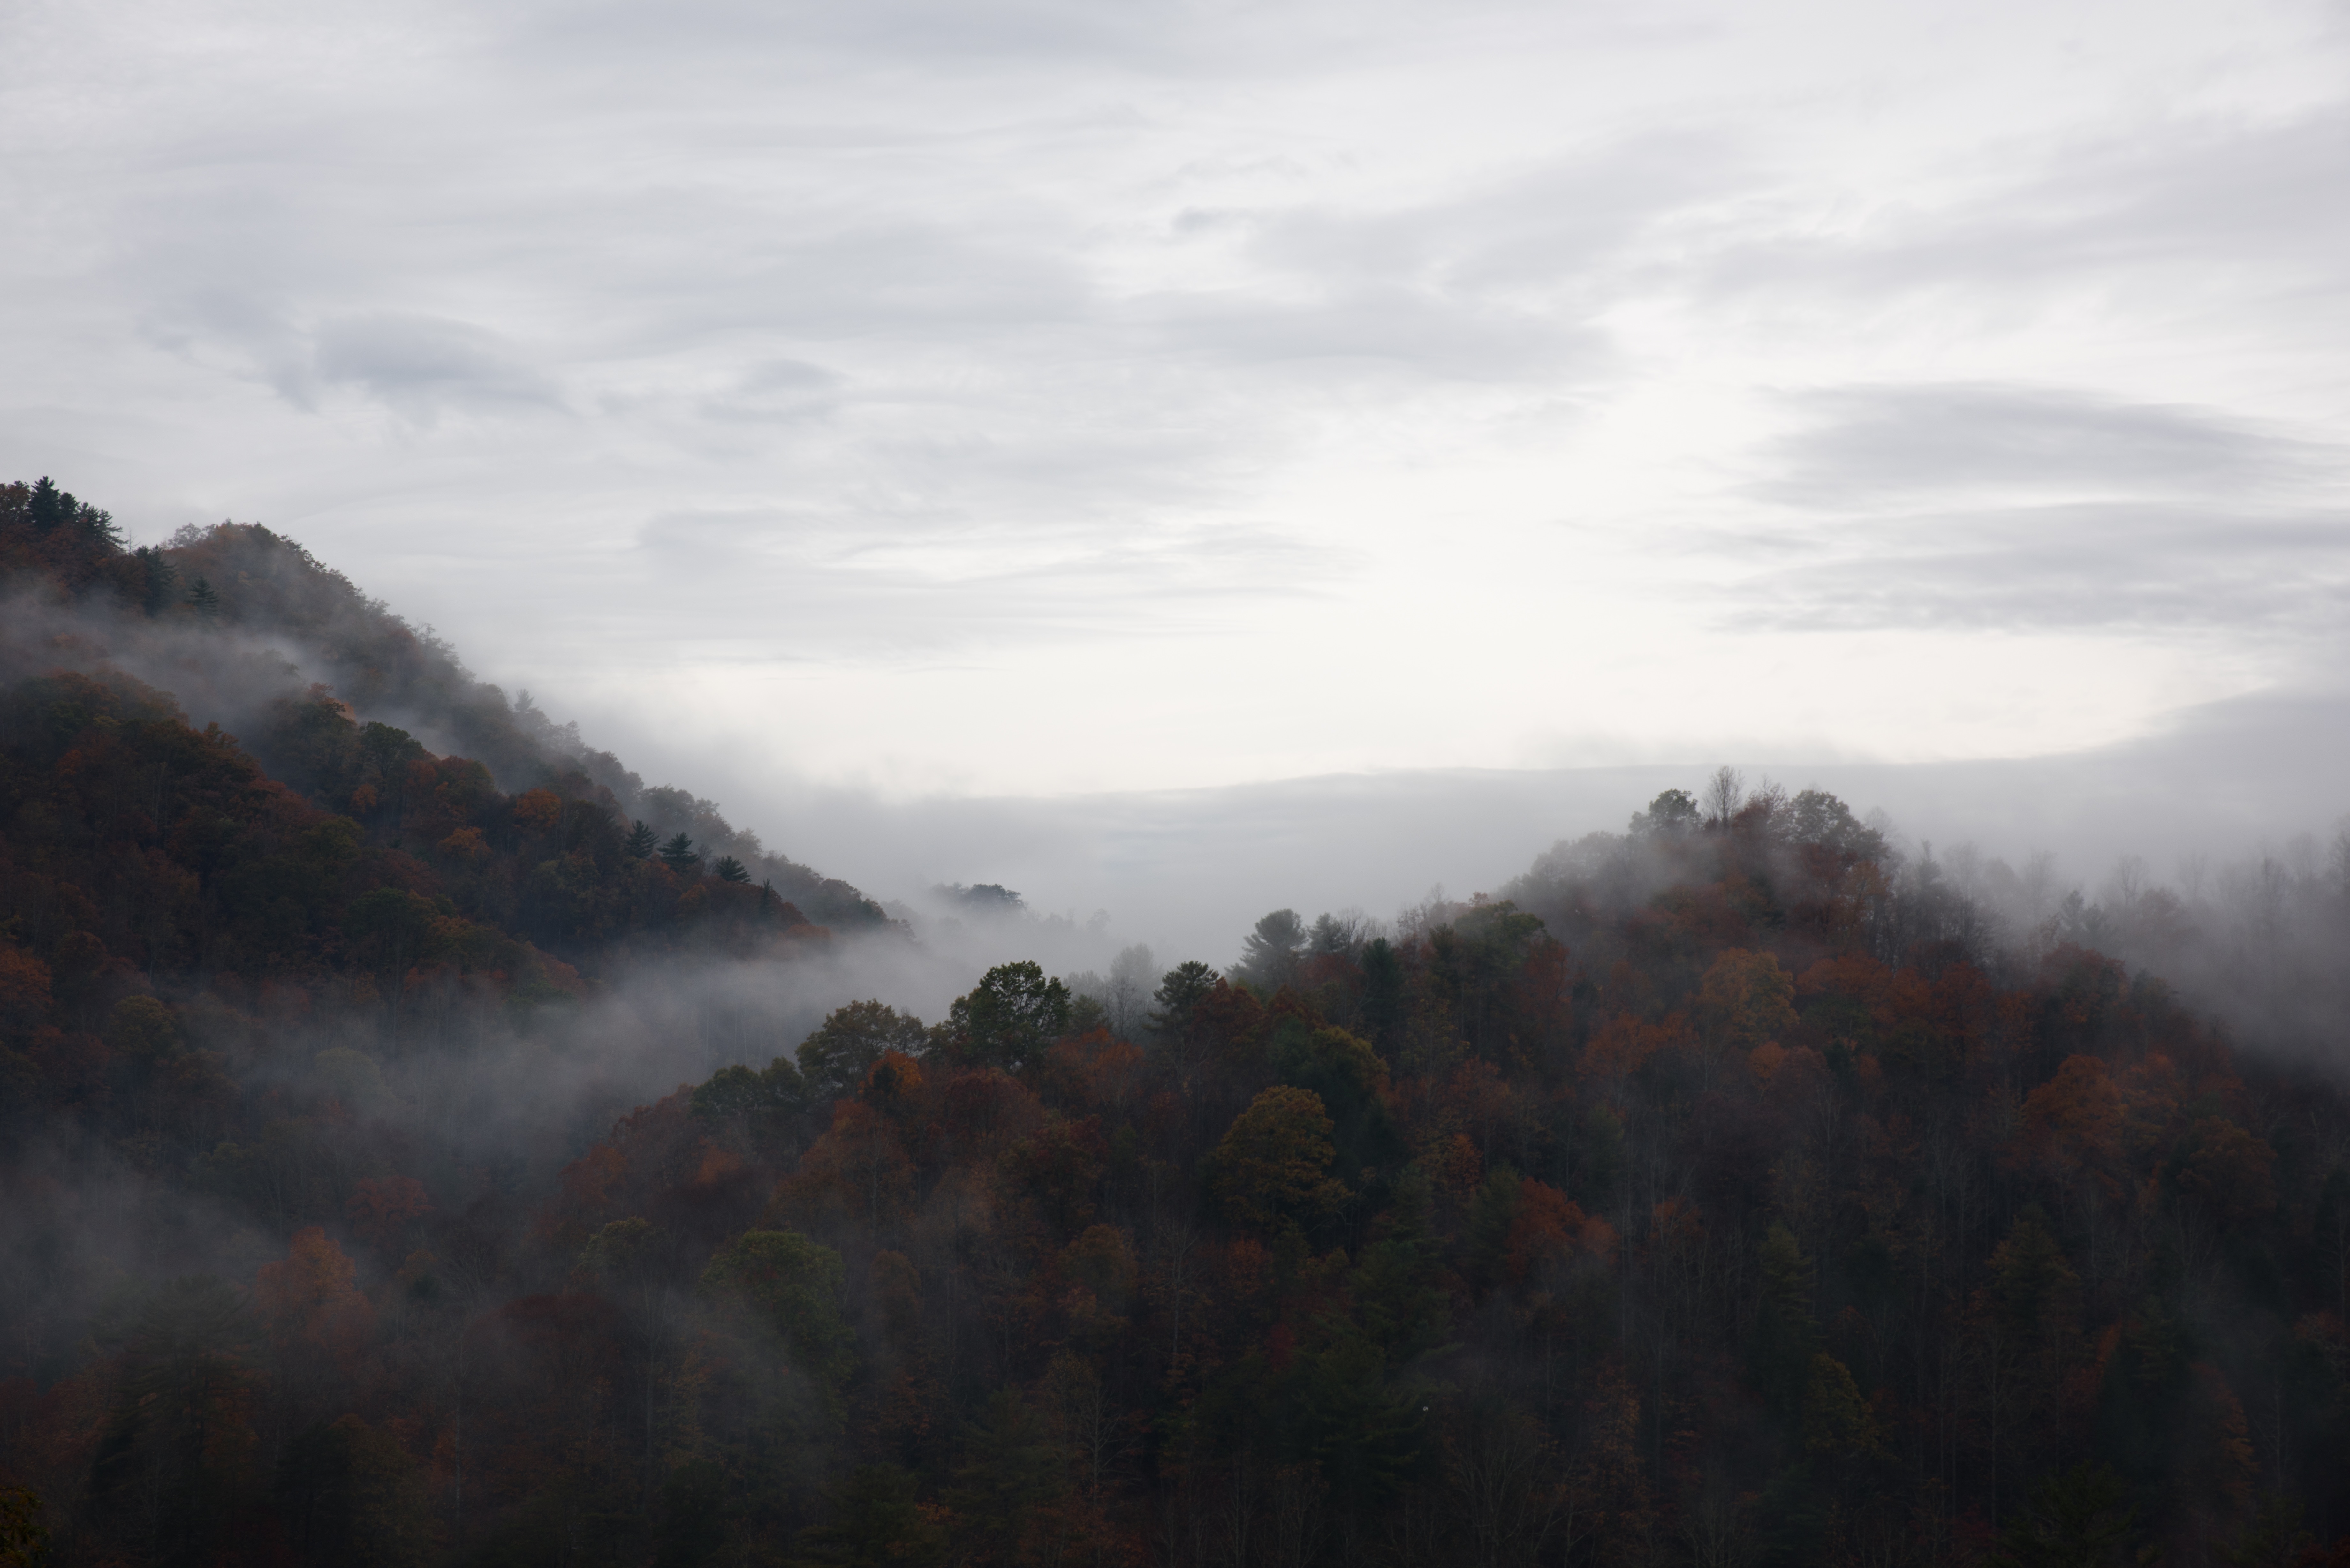
landscape, tree, nature, forest, wilderness, mountain, snow, cloud, sky, fog, sunrise, mist, sunlight, morning, hill, dawn, valley, mountain range, evening, weather, haze, ridge, plateau, geographical feature, atmospheric phenomenon, mountainous landforms